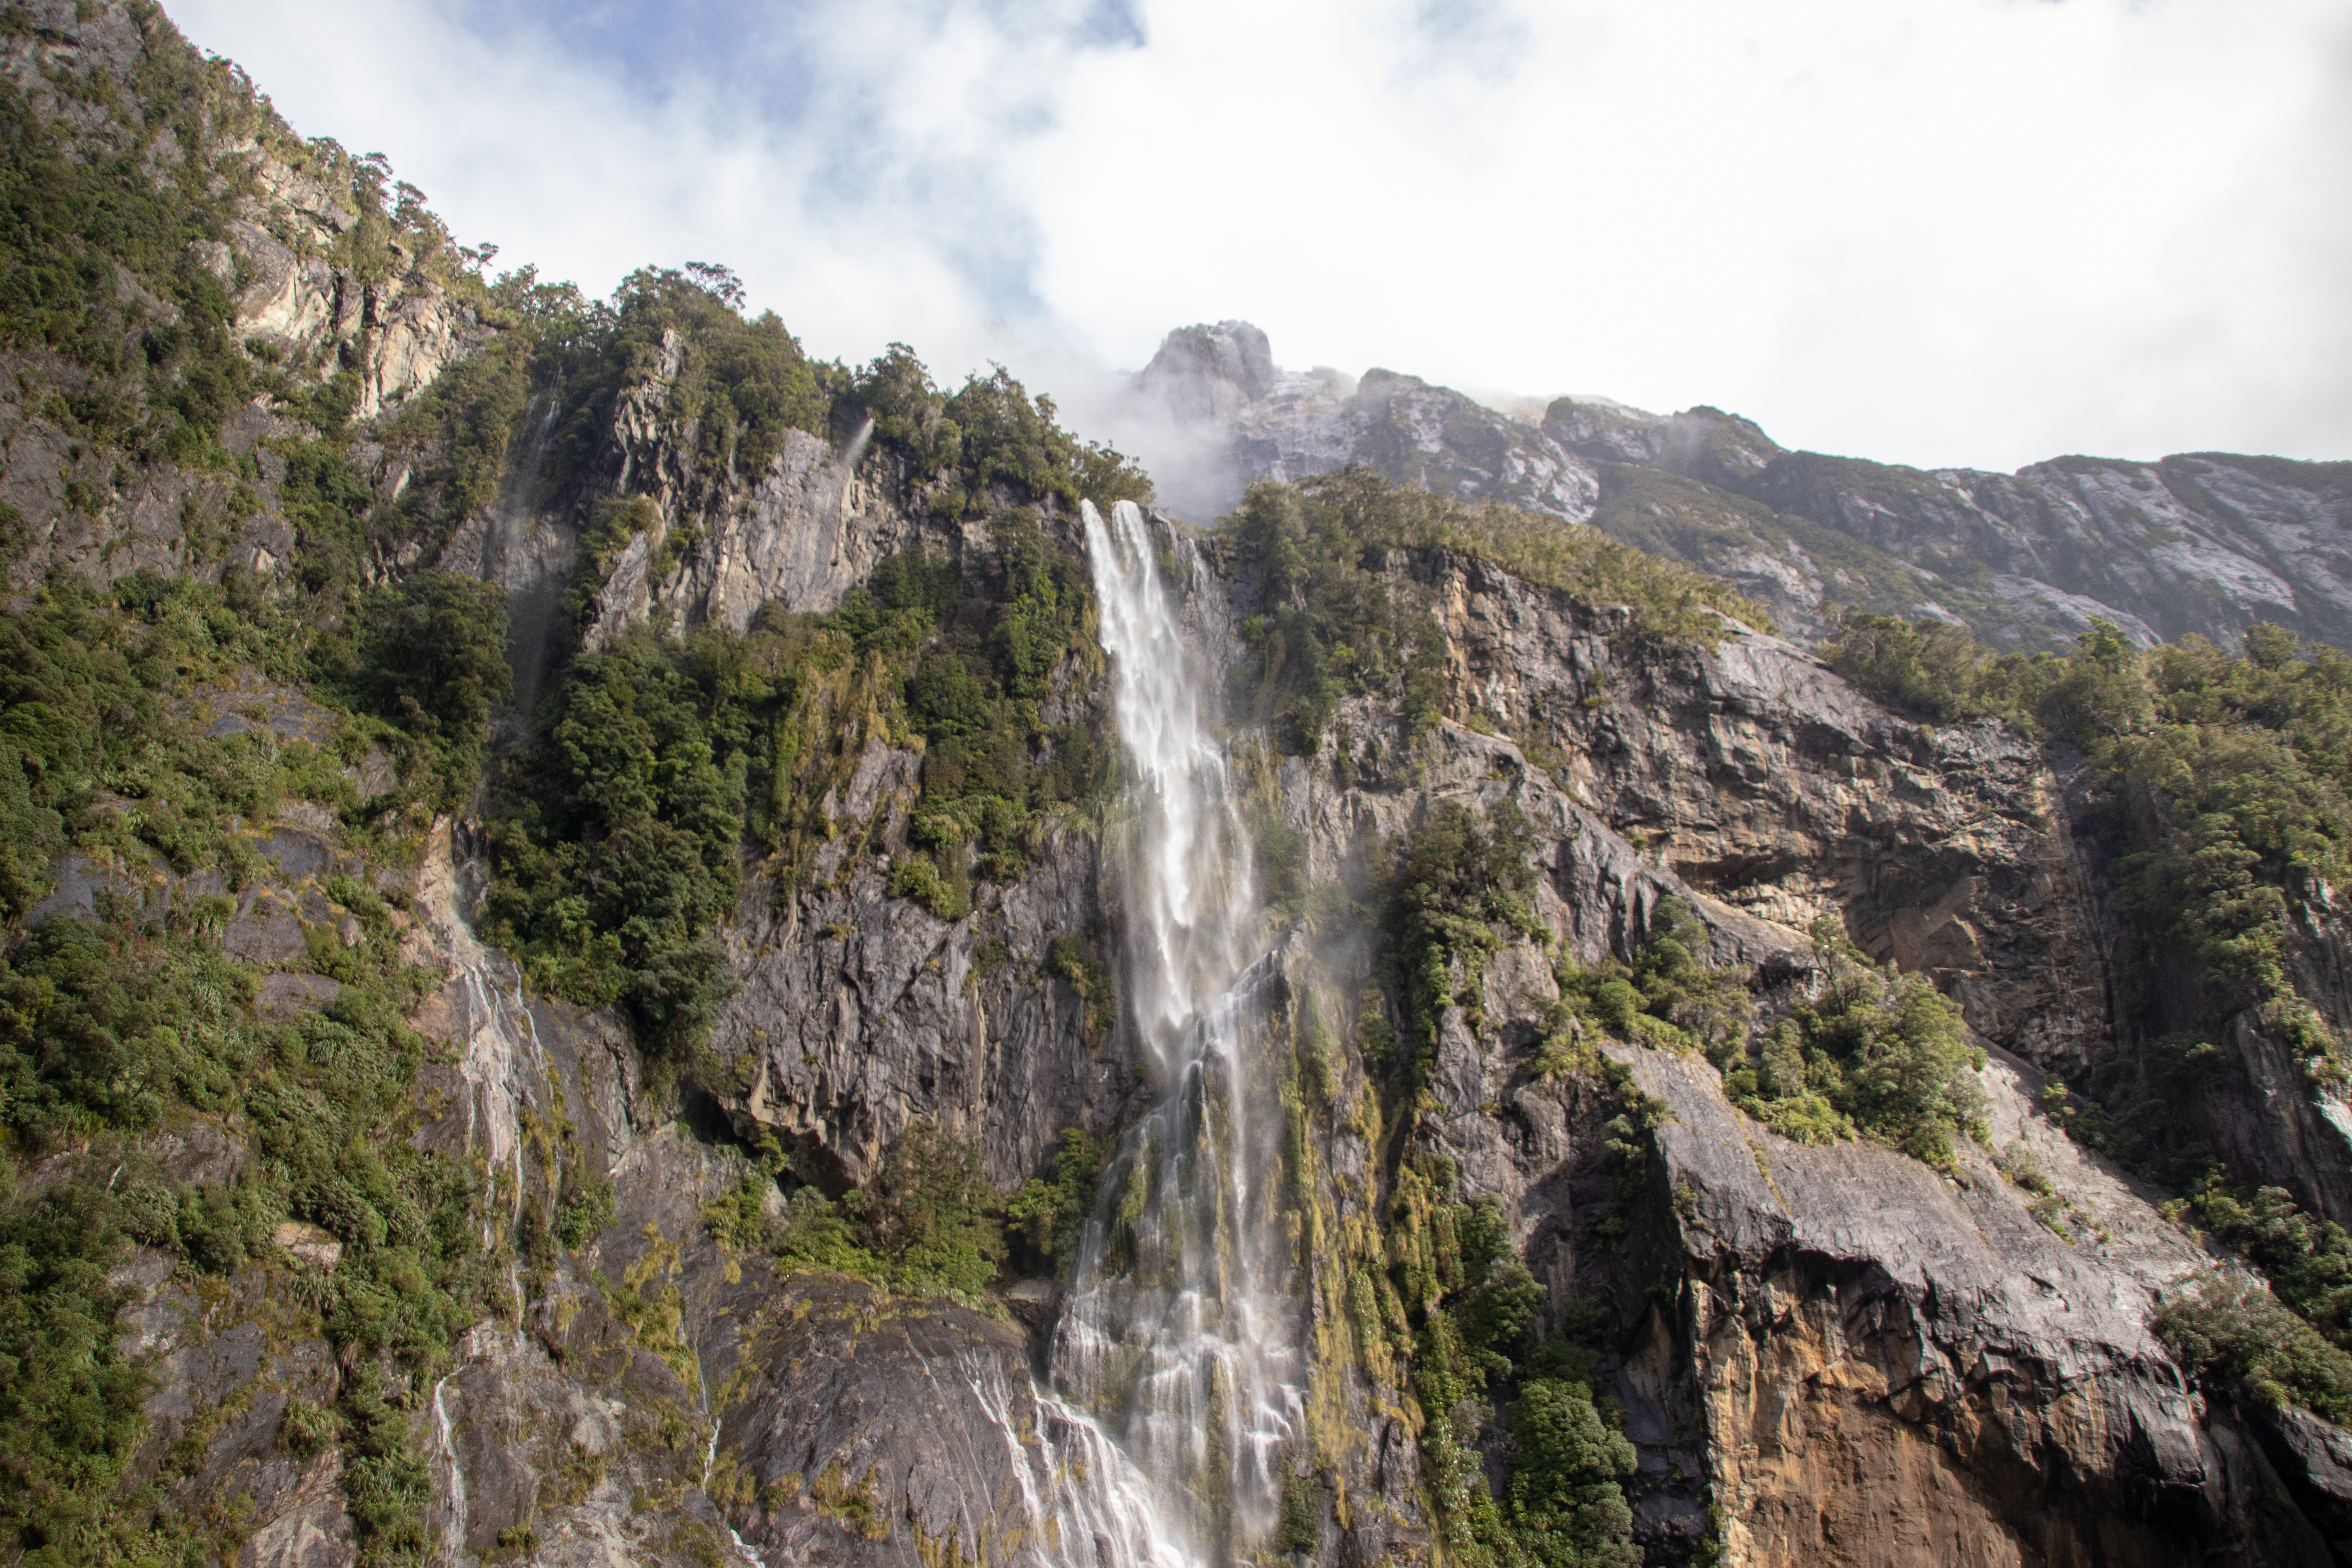
waterfall, nature, natural landscape, water resources, water, nature reserve, vegetation, mountainous landforms, hill station, mountain, wilderness, highland, watercourse, water feature, escarpment, national park, ravine, fjord, cliff, terrain, chute, rainforest, mountain range, geology, rock, formation, outcrop, ridge, landscape, valley, sound, mount scenery, state park, fell, forest, tropical and subtropical coniferous forests, valdivian temperate rain forest, hill, tourism, jungle